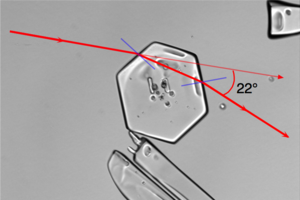
Vue au microscope d'un cristal de glace prélevé dans un échantillon d'air à une hauteur de 3000 m au dessus de la calotte glaciaire antarctique. Les lignes rouges montrent réfraction de la lumière de 22 ° correspondant à un type de halo produits dans certaines conditions autour du soleil.
Un parhélie, également appelé « faux soleil », « soleil double », « œil de bouc » ou « chiens du soleil », est un photométéore, c'est-à-dire un phénomène optique atmosphérique, lié à celui du halo solaire, consistant en l'apparition de deux répliques de l'image du soleil, placées horizontalement de part et d'autre de celui-ci.
Un halo est un groupe de photométéores apparaissant, à certaines conditions, dans le ciel autour du Soleil ou de la Lune et parfois autour de sources de lumière suffisamment puissantes comme certains lampadaires. Ils ont la forme d'anneaux, d'arcs, de colonnes ou de foyers lumineux et sont engendrés par la réfraction ou la réflexion de la lumière par des cristaux de glace en suspension dans l'atmosphère.
Le petit halo ou halo de 22° est un photométéore qui apparait comme un cercle lumineux autour du Soleil ou de la Lune à 22° de l'axe observateur-source. Il est causé par la double réfraction de la lumière provenant de ces sources et passant à travers une mince couche de cristaux de glace, comme ceux d'un cirrus.